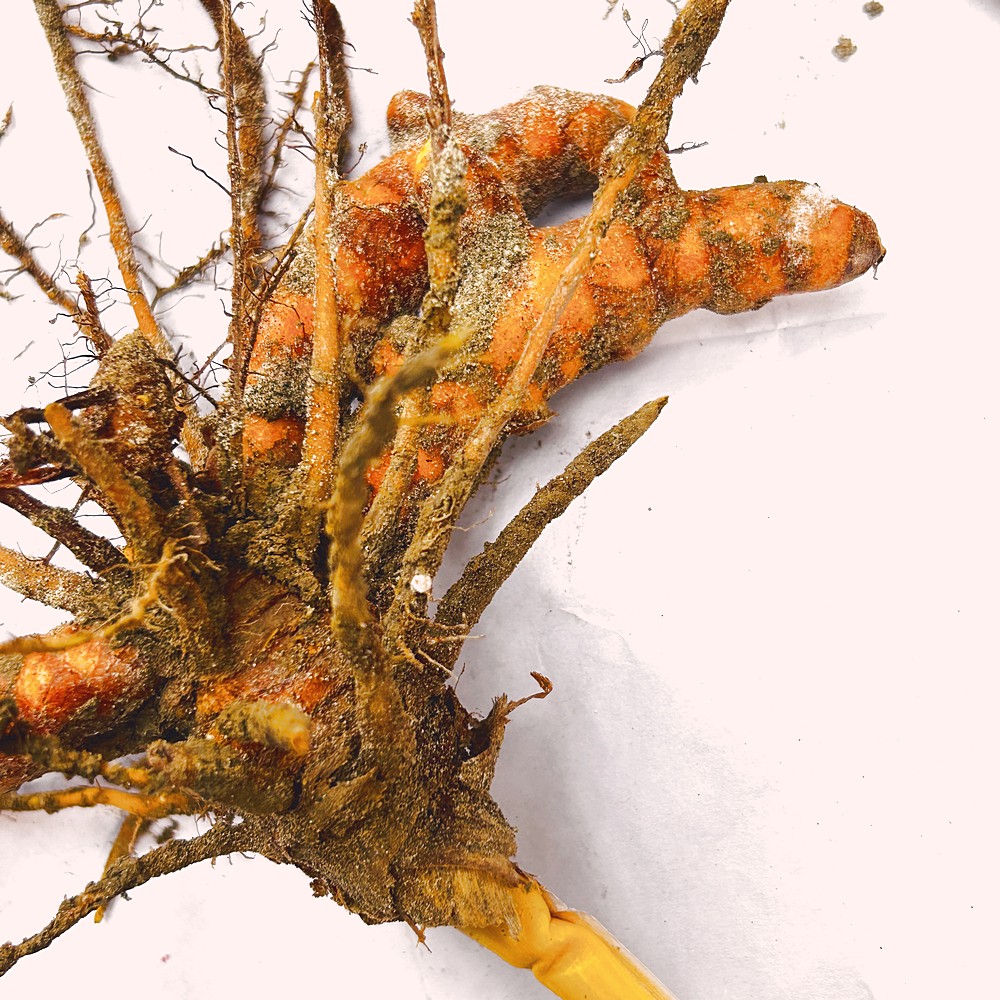
Label: Rhizome Healthy Root